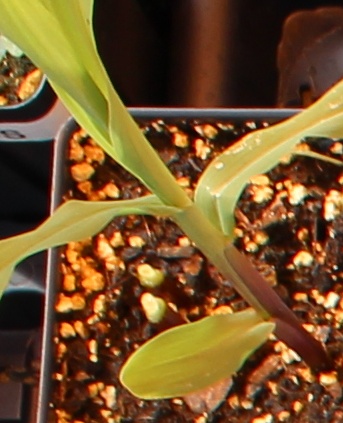
Label: Corn